University of Reading

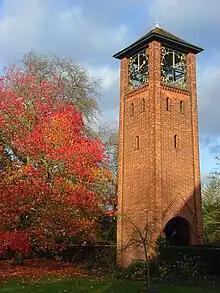
The University of Reading War Memorial clock tower, designed by Herbert Maryon, on the London Road Campus

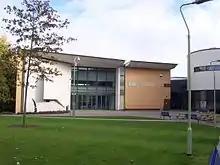
The ICMA Centre

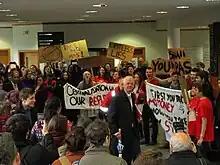
Sir David Bell faces student protests

The university owes its first origins to the Schools of Art and Science established in Reading in 1860 and 1870. In 1892, the "College at Reading" was founded as an extension college by Christ Church, a college of the University of Oxford. It opened in September of that year under the name of "The University Extension College in Conjunction with the Schools of Science and Art, Reading", which was soon shortened the following spring to "The University Extension College, Reading". The first president was the geographer Sir Halford John Mackinder, and the college's first home was the old hospitium building behind Reading Town Hall. The Schools of Art and Science were transferred to the new college by Reading Town Council in 1892.